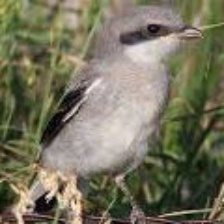
Species: LOGGERHEAD SHRIKE
Scientific name: LANIUS LUDOVICIANUS